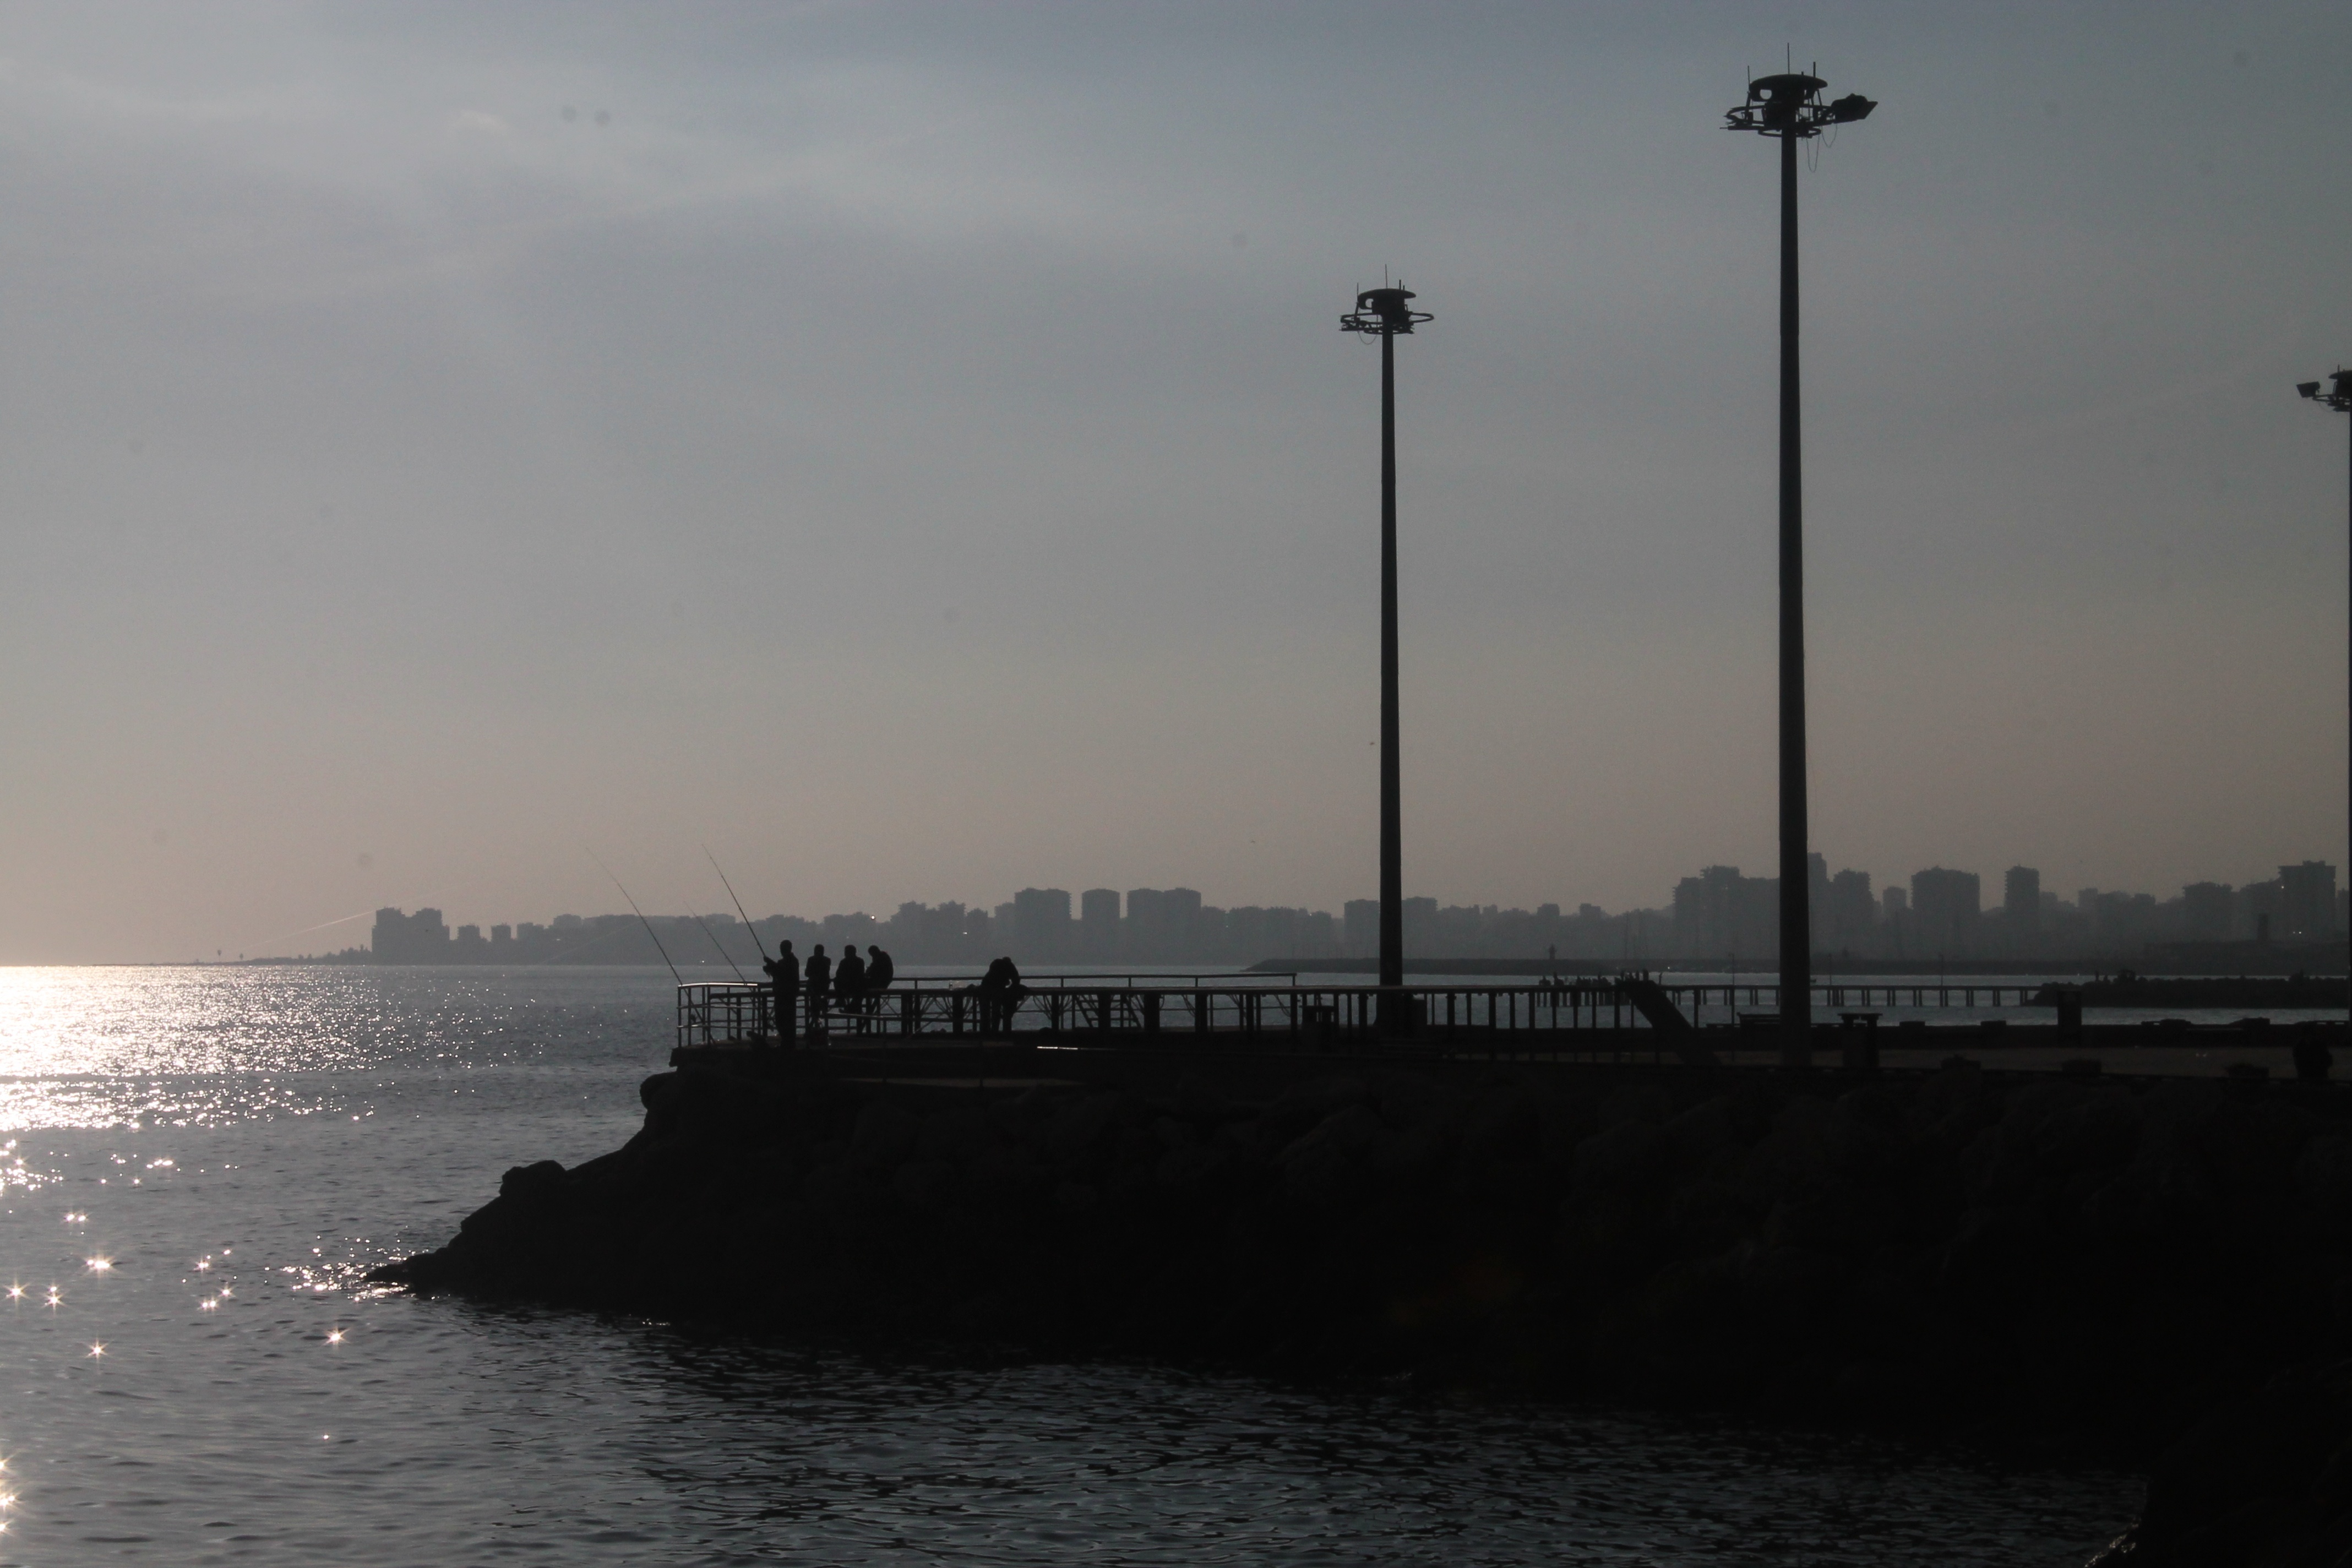
sea, coast, ocean, horizon, sunset, morning, wave, dawn, pier, dusk, evening, vehicle, tower, bay, atmospheric phenomenon